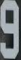
Number: 9